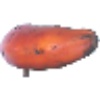
Label: red_banana